History of the Armée de l'Air in the colonies (1939–1962)

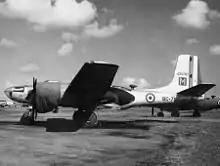
A French A-26C in Indochina.

Japan, even though a defeated power by the summer of 1945, exploited long-standing Vietnamese resentment of French colonialism. The first signs of the beginning of the end of the French empire in Indochina came when Vietnamese insurgents attacked and killed French residents in Saigon, prompting the French to send in a combat command (light brigade) of Leclerc's old 2nd Armored Division, among other troops, to help restore order. The "Armée de l'Air" reinforced the army units in the guise of the so-called "Groupe marchant de l'extrême-orient" (the Far East Forward Group), which included U.S.-built aircraft such as the ubiquitous Douglas C-47 Skytrain, totaling eighteen in number after reinforcements had been brought in. In November 1945, the personnel of the 1st Fighter Wing (consisting of GC I/7 and II/7) arrived in Saigon, but without airplanes. Later on, those units received the F.VIII and F.IX variants of the British Supermarine Spitfire. However, the complement was completed with seized Japanese aircraft, mostly ones dedicated to liaison duties. Although the C-47s were not bombers, a lot of them were jury-rigged in order to fulfill bombing missions over the nine years which remained to the French empire in Indochina. By March 1946, the "Armée de l'Air" consisted of four units, two of which were fighter units equipped with the Spitfire F.IX, a transport/bombing unit equipped with the C-47 and a further one consisting of examples of the Junkers Ju 52/3m. Indeed, the only French-built aircraft available were Morane-Saulnier MS.500 and Nord NC.702 liaison aircraft, which would be used for observation and evacuation duties as well. (The MS.500 was actually a copy of the German Fieseler Fi 156 ""Storch"" (Stork) aircraft.). By March 1947, the ""Cigognes"" and ""Alsace"" fighter groups had come to Indochina, and they had been joined by the ""Corse"" group, equipped with the de Havilland Mosquito. However, just as their RAF counterparts had experienced when stationed in Burma during World War II, the aircraft, dubbed the "Wooden Wonder" by the British, began to deteriorate as a result of their exposure to a climate that they were not designed to operate in at all. That same month, the Nam-Dinh garrison was encircled, so the transport groups were called upon to drop over 350 airborne troops in order to relieve the besieged troops and thus break the enemy's encirclement. Little by little, the insurgents, fighting the French as a guerrilla army, began to perfect the art and science of guerrilla warfare.